Allard K. Lowenstein

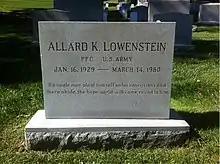
Lowenstein's grave at Arlington National Cemetery

In the early 1960s, he briefly served as dean of Stern Hall, then a men's dormitory at Stanford University, during which time he met and befriended undergraduate students including David Harris and Dennis Sweeney.